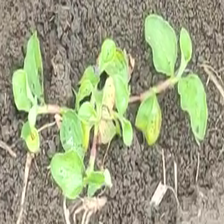
Weed species: Kena_(Commplina_benghalensio)